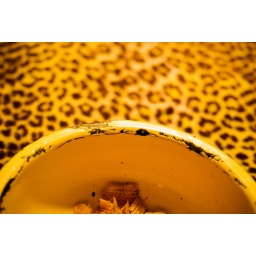
a bowl of chips on leopard print cloth covering the pool table at the mercury lounge in goleta.